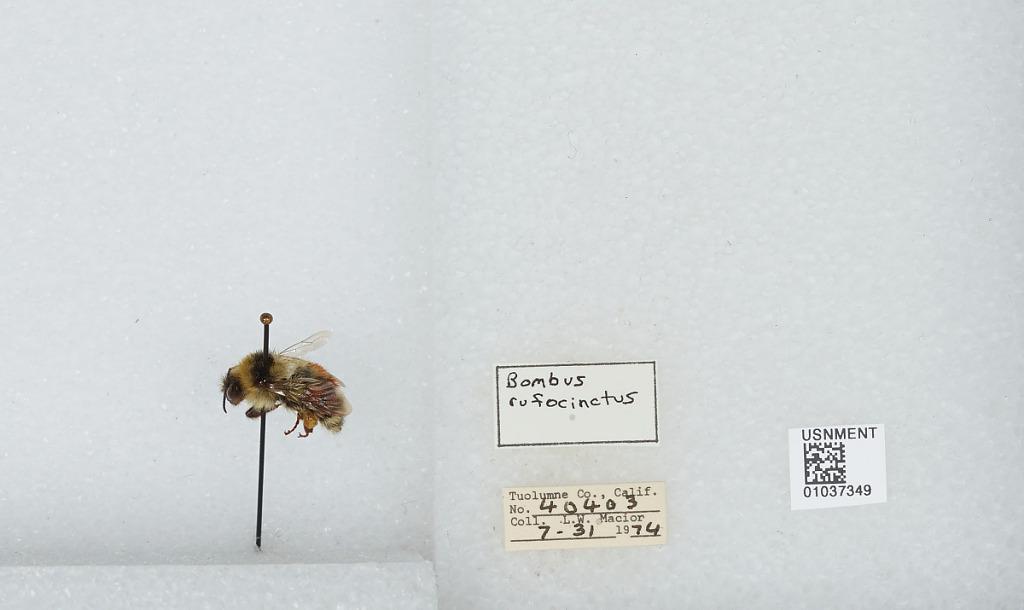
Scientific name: Bombus (Cullumanobombus) rufocinctus Cresson
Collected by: L. Macior
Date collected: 1974-7-31
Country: United States
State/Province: California
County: Tuolumne
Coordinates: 38.02, -119.93